Sjögren's disease

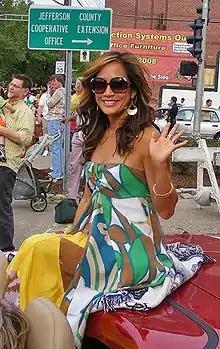
Singer-actress Carrie Ann Inaba is the national awareness ambassador and spokesperson for the Sjögren's Syndrome Foundation.

Research into multifactorial autoimmune diseases such as SS focuses on expanding the knowledge surrounding the disorder, improving diagnostic tools and finding ways to prevent, manage and cure the disorder. The United Kingdom Primary Sjögren's Syndrome Registry, a tissue biobank of samples taken for research, supported by the Medical Research Council, UK, was established in 2010. It supports clinical trials and genetic studies of Sjögren's syndrome and is open to those wishing to participate in research studies and to researchers studying the disease.